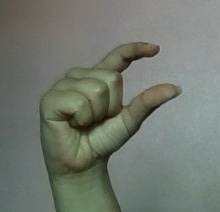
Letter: dal